Wrocław Główny railway station

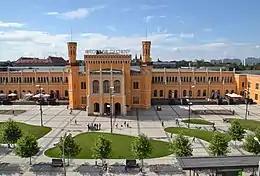

The main gate is located north of the station, on Piłsudski street, with two additional entrances located at either end of the main hall. The back gate is located on the far side of the tracks, in the south facing Sucha street. The station has six parallel platforms (platforms I through IV with two tracks, platform V with one track and one short one, platform VI with one track). Each has two subway exits, which lead to the main hall. Since all platforms and tracks are above the street level, the tunnels are located at the same level as outside pavements.